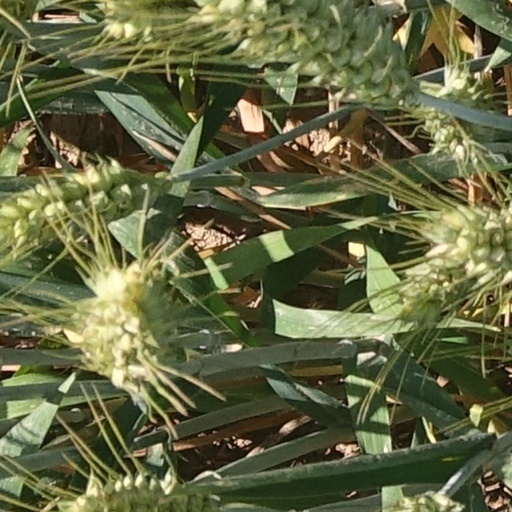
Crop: wheat